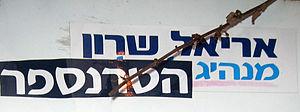
Israël - un autocollant ""Ariel Sharon, leader de la paix"" a été en partie recouvert par un autre indiquant ""le transfert"", changeant la phrase en ""Ariel Sharon, leader du transfert"". Ce que l'on entend par ""le transfert"" est une idée défendue par certains membres de l'extrême droite israélienne, qui consiste en l'expulsion ou le transfert de la population palestinienne en dehors des frontières israéliennes."